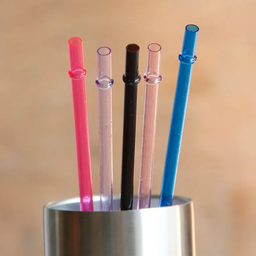
Label: plastic